Sydney punchbowls

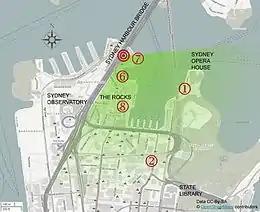
Contemporary Sydney Cove map with red numbers to significant locations, also shown on both the Museum punchbowl panorama image and the text.

The Sydney Cove panorama on the Museum punchbowl is dated between 1812 and 1818. The vantage point is from beneath Dawes Point, shown with its flagstaff and before the Dawes Point fortifications built 1818–1821 ⑦. Looking directly into Campbell's Cove, the immediate focal points are Robert Campbell's warehouse and the "Wharf House" roof of his residence ⑥. To the right of Campbell's Wharf are extensive stone walls marking boundaries between properties in this part of the Rocks district ⑧. First Government House can be seen at the head of Sydney Cove in the distance ② and around the eastern shore a small rendition of Billy Blue's 1812-house ①. The Governor and civil personnel lived on the more orderly eastern slopes of the Tank Stream, compared to the disorderly western side where convicts lived. The Tank Stream was the fresh water course emptying into Sydney Cove and supplied the fledgling colony until 1826. Further along is Bennelong Point – with no sign of Fort Macquarie built from December 1817 – and Garden Island – the colony's first food source. The distant vista of the eastern side of the Harbour goes almost as far as the Macquarie Lighthouse – Australia's first lighthouse – built between 1816 and 1818 on South Head. There are seven sailing ships flying the white ensign of the British Royal Navy in the Harbour, along with three sailboats and two canoes.